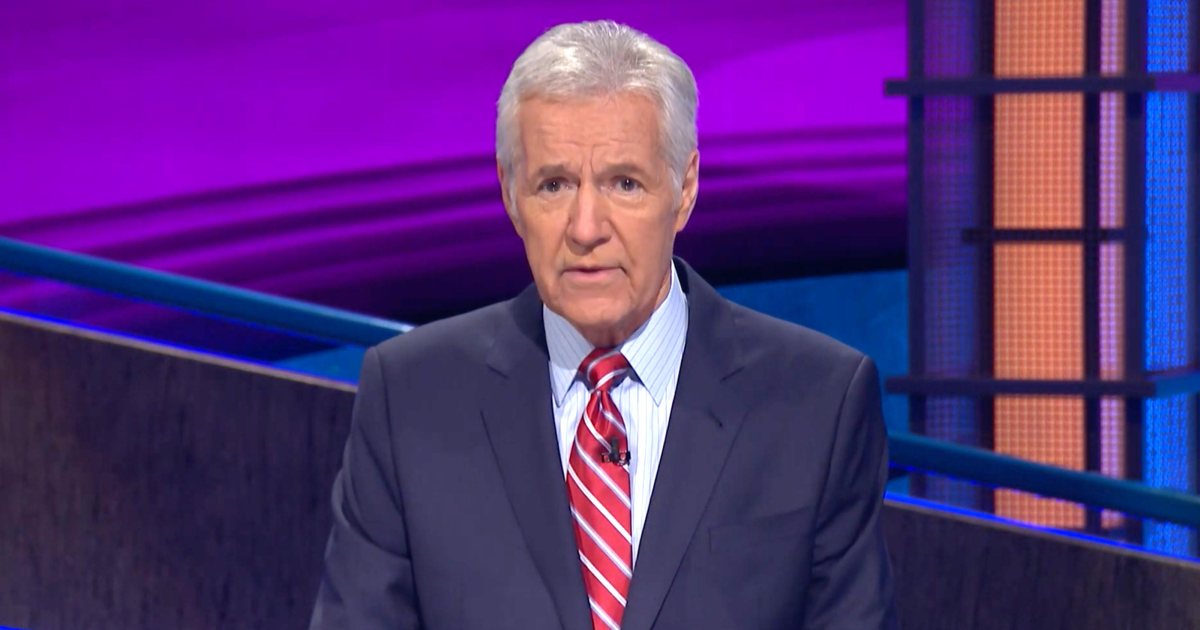
Gender: men